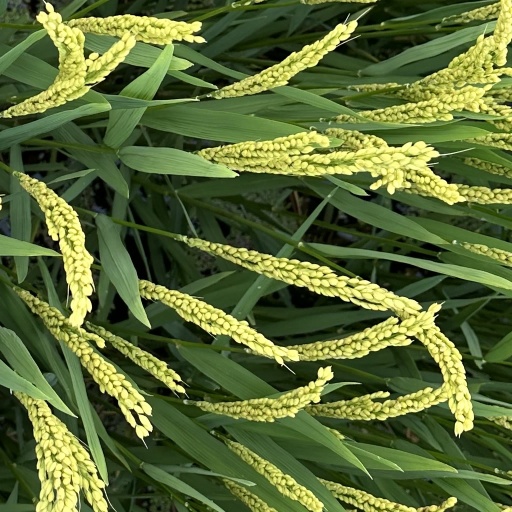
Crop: rice